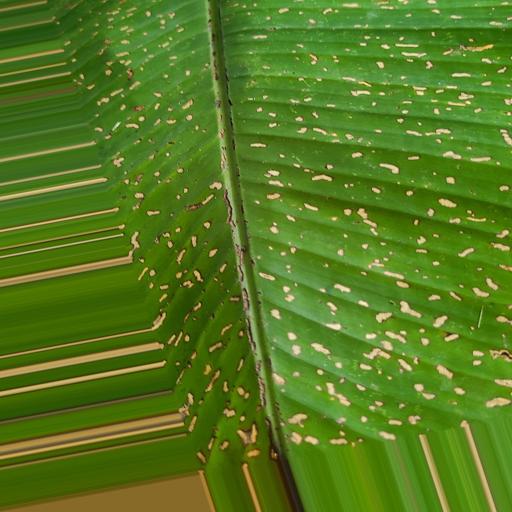
Label: insect_pest